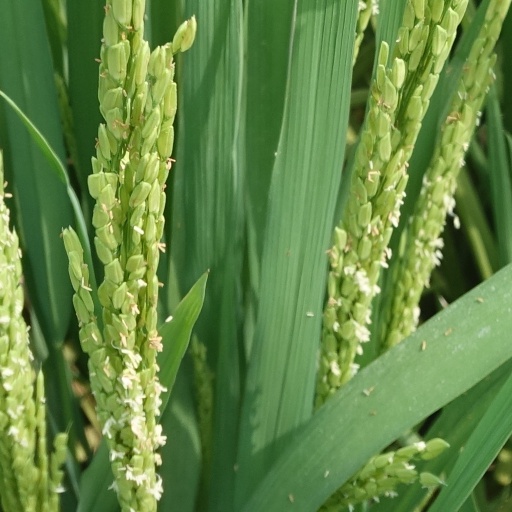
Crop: rice